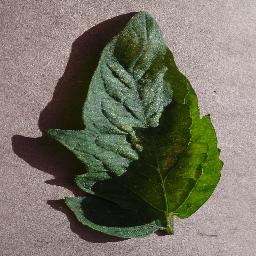
Label: Tomato___Spider_mites Two-spotted_spider_mite